Bryn Mawr Apartment Hotel

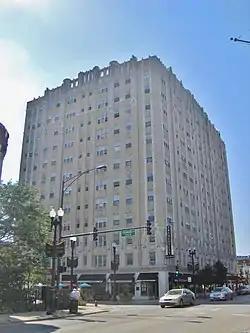
(September 2013)

The Bryn Mawr Apartment Hotel is a 12-story building in the Bryn Mawr Historic District in far-north neighborhood community of Edgewater in Chicago, Illinois. Located on North Kenmore Avenue, it is across the road from the Belle Shore Apartment Hotel. It was designated a historic Chicago Landmark by the Chicago City Council on November 6, 2002.